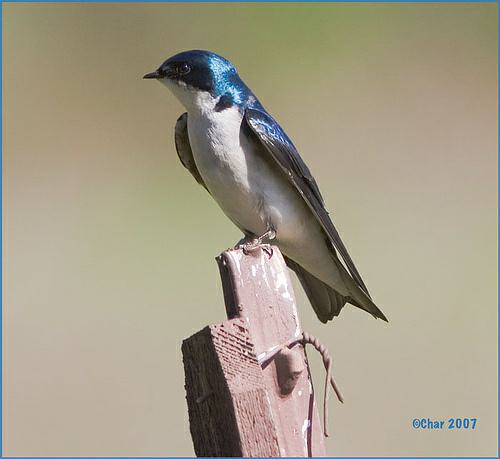
A photo of a tree swallow